Ruin Arm

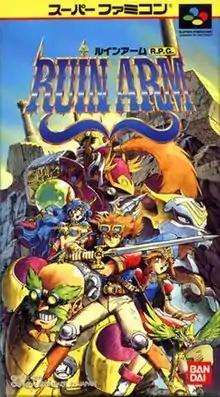
Cover art

is a 1995 Japan-exclusive action role-playing video game for the Super Famicom.